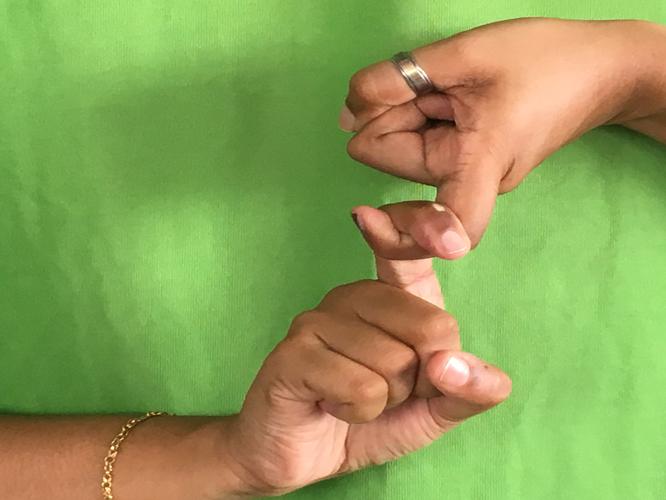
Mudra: Pasha
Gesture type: double_hand